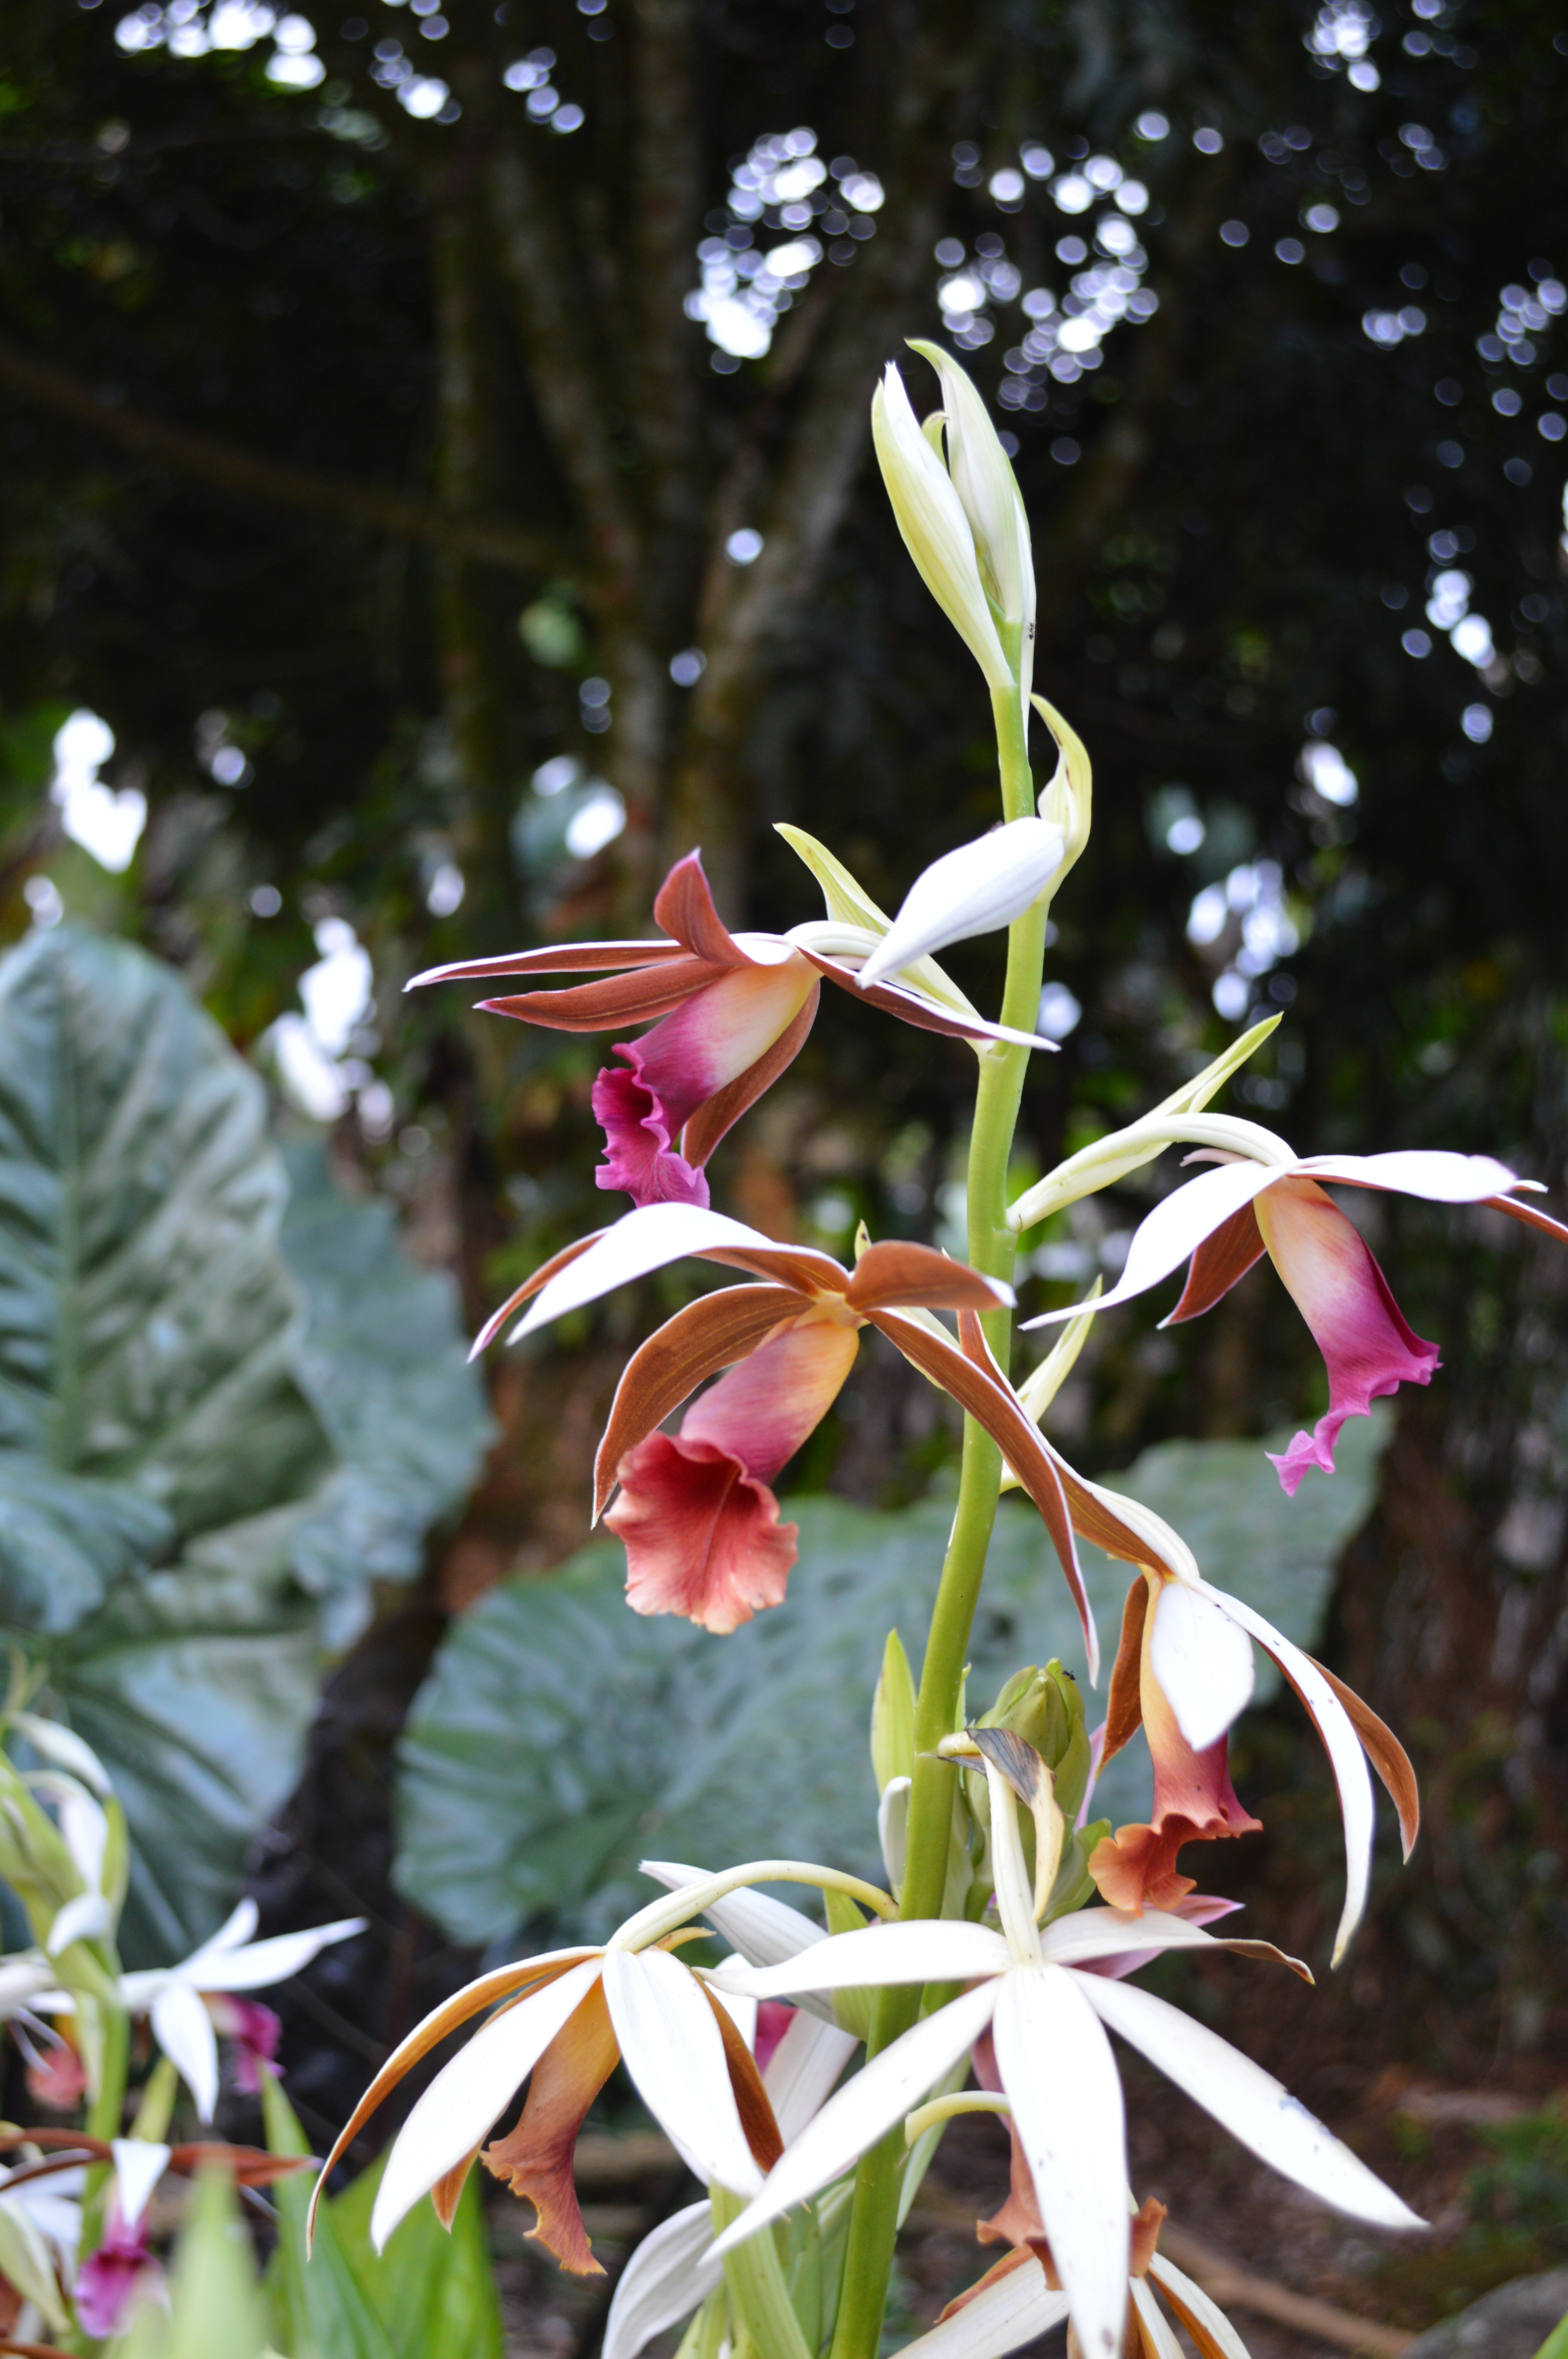
plant, flower, botany, garden, flora, orchid, flowering, flowering plant, cattleya, dendrobium, land plant